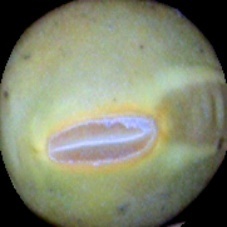
Label: Immature